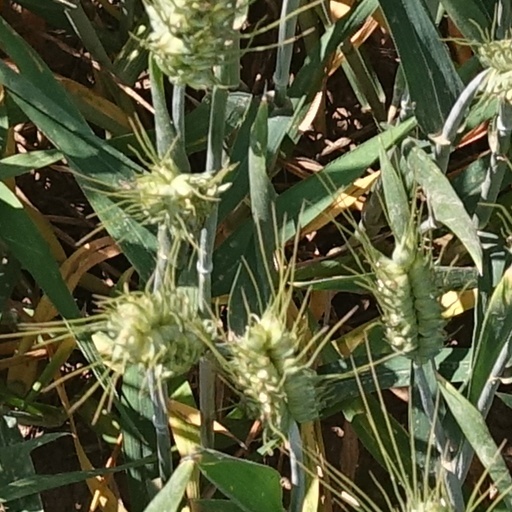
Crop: wheat